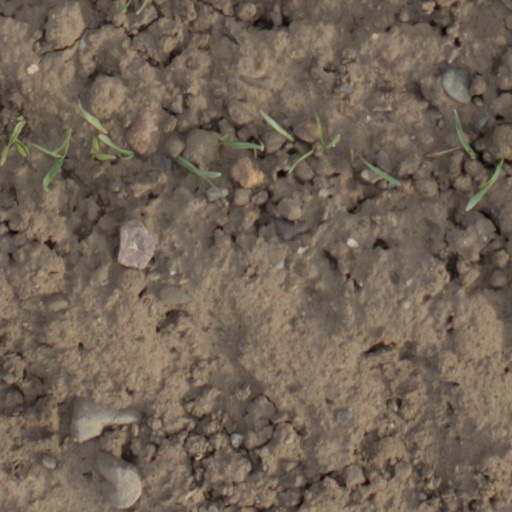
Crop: wheat